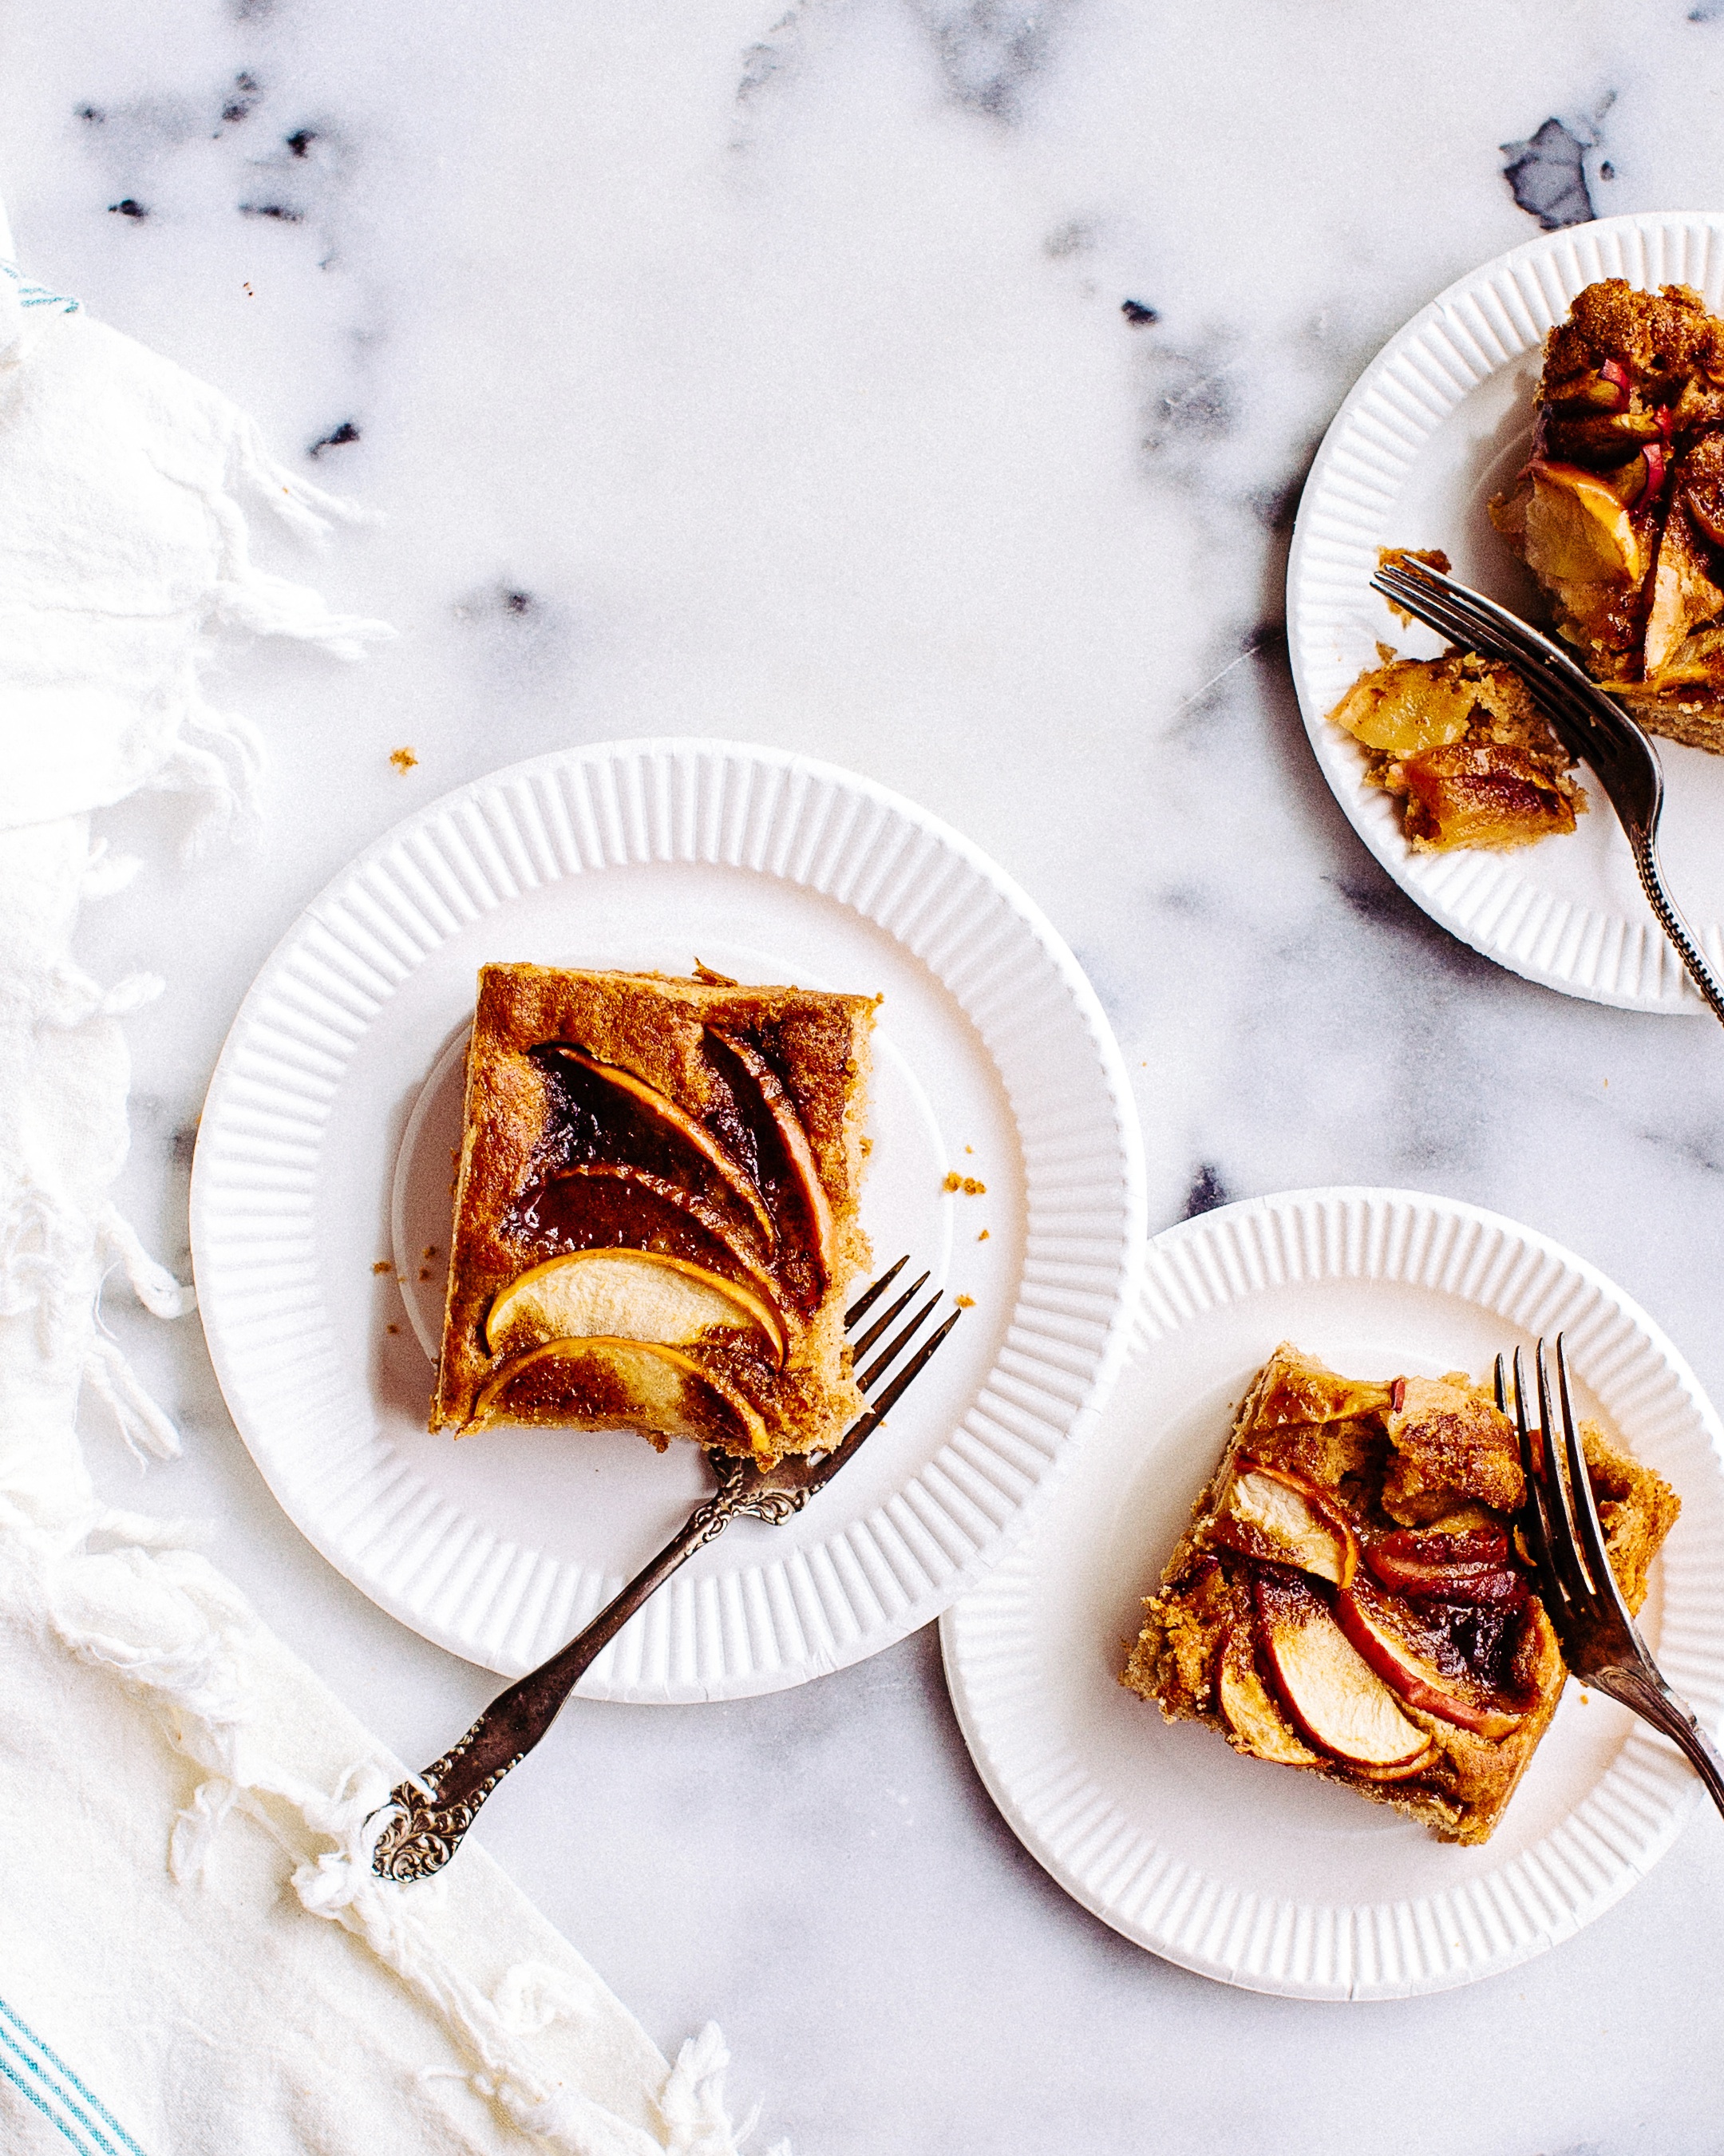
apple, fork, plant, dish, meal, food, produce, plate, breakfast, dessert, coconut, flavor, flowering plant